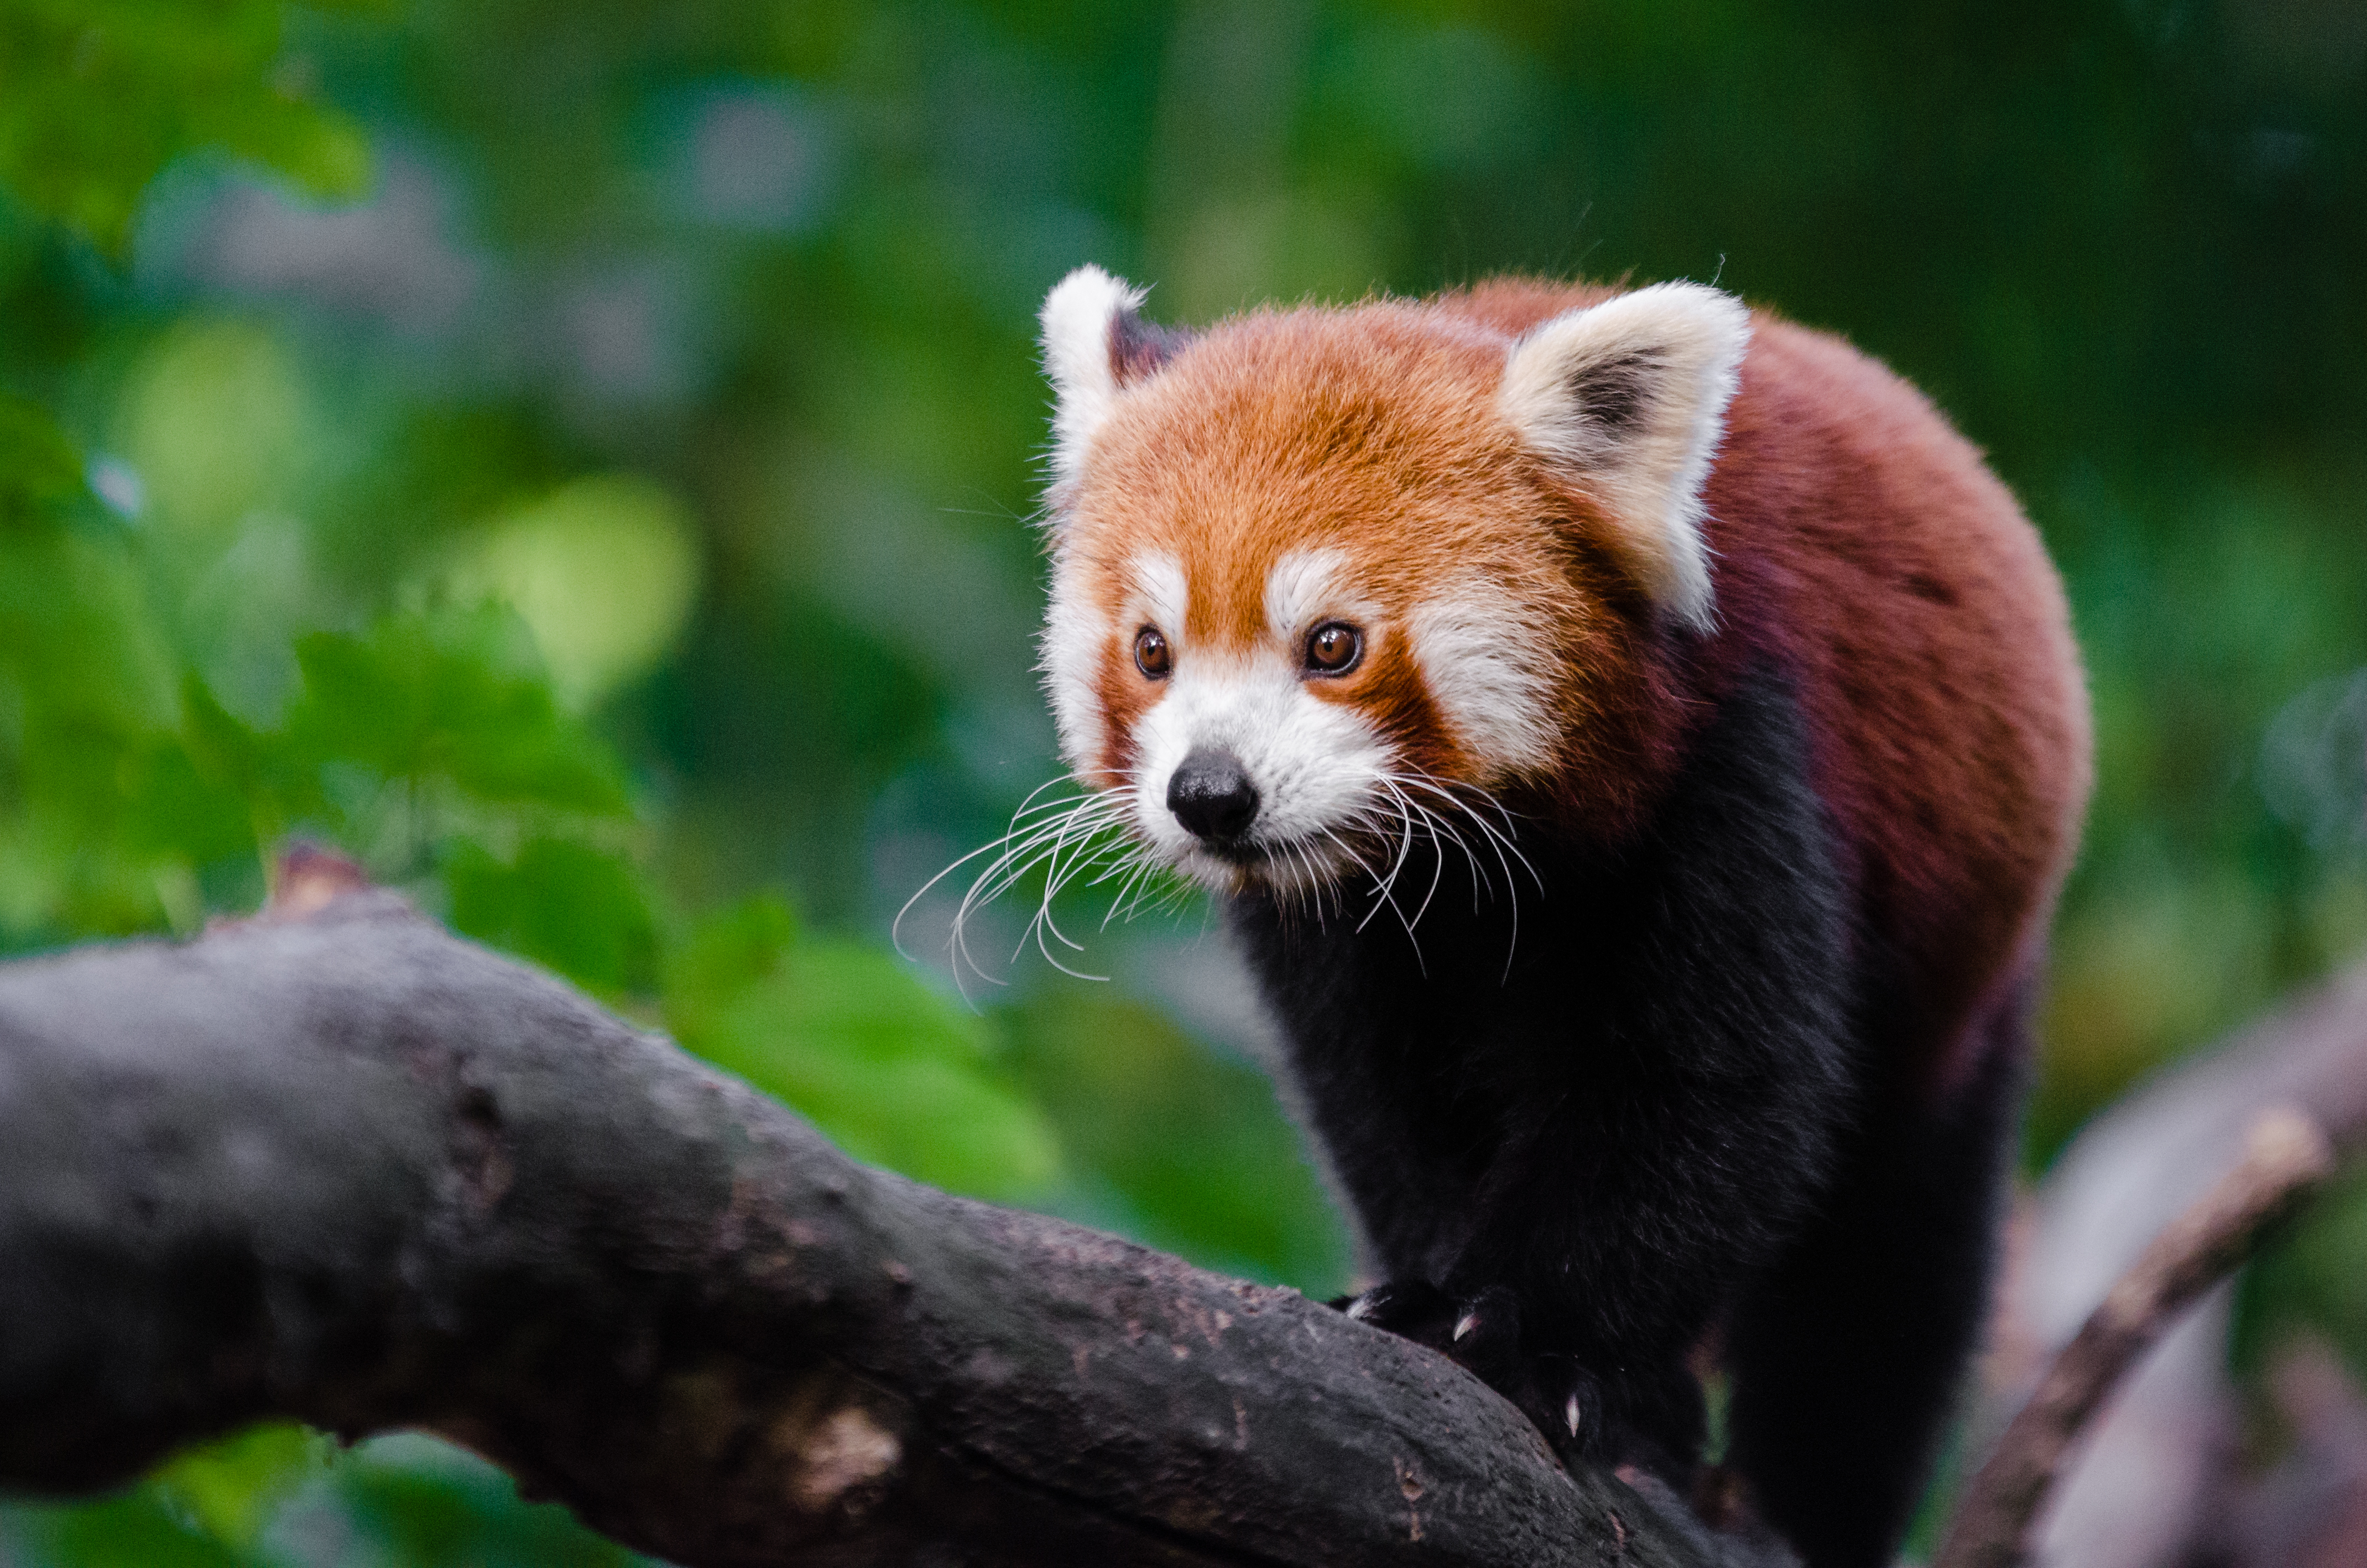
tree, nature, bokeh, blur, field, vintage, sweet, feet, animal, cute, female, wildlife, zoo, fur, orange, young, spring, green, high, red, foot, mammal, nikon, fauna, red panda, panda, 2015, face, nose, paw, tail, animals, ears, endangered, vertebrate, germany, deutschland, frhling, natur, paws, tier, depth, iso, ss, depthoffield, fell, grn, gesicht, baum, adorable, bamboo, d7000, roter, kleiner, niedlich, sues, suess, species, bedrohte, tierart, tierpark, weiblich, jungtier, jung, ohren, schwanz, nase, bedroht, ailurus, fulgens, mozilla, firefox, wochenende, weekend